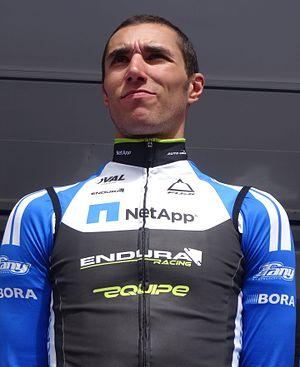
Reportage photographique réalisé le mercredi 7 mai 2014 au départ de la première étape de l'édition 2014 des Quatre jours de Dunkerque à Dunkerque, Nord, Nord-Pas-de-Calais, France. Depicted person&#58
Blaž Jarc, né le 17 juillet 1988 à Novo Mesto, est un coureur cycliste slovène, professionnel de 2007 à 2014.